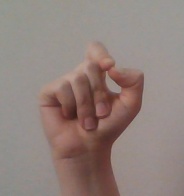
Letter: fa